Shahrzad Mirgholikhan

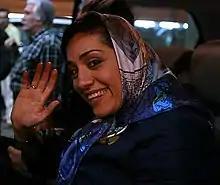
Mirgholikhan after her release on 3 August 2012

The United States District Court for the Southern District of Florida convicted her of attempting to import night-vision goggles to Iran, that led to her imprisonment in the United States from 2007 to 2012. Following her release, Mirgholikhan returned to Iran and was appointed to work at Iran's state television. In 2016, she left Iran after being charged with espionage by the Intelligence Organization of the Islamic Revolutionary Guard Corps.